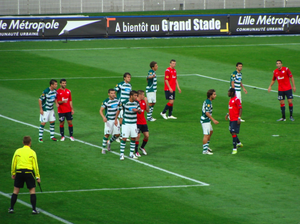
L’histoire du LOSC Lille dans les compétitions européennes débute dans les années 1950 par une participation en coupe Latine. Après une participation à la coupe Intertoto dans les années 1960, le club a dû attendre plus de trente ans et une première qualification du club en Ligue des Champions pour retrouver les joies des joutes européennes.